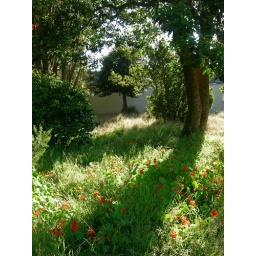
I just thought the little field of flowers and the tree looked neat in the 6:00 light...